HMCS Protector

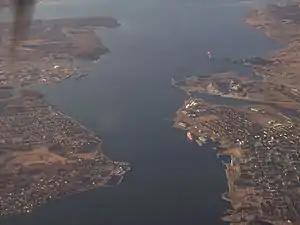
2008 aerial view of Sydney Harbour shows the location of the former HMCS "Protector". HMCS "Protector I" was on the right where the red vessel is docked at the wharves. HMCS "Projector II" was at upper left where today's Point Edward Sydport piers are visible.

After the war's end, the navy stopped using the commercial facilities on the Sydney waterfront (eastern side of the harbour). It continued to use HMCS "Protector" at Point Edward, on the western side of the harbour. During the 1950s, the base was renovated and it became Sydney's second largest employer, after the Dominion Steel and Coal Company's steel plant, with about 650 personnel stationed there. The Progressive Conservative Diefenbaker government tried to close it in 1958, but it was deemed useful by NATO allies during the early stages of the Cold War. It was finally decommissioned in 1964. In 1965, following the base's closure, the Canadian Coast Guard College was located in some of the unused navy facilities, and used the base's jetties. The college continued to use these facilities throughout the 1970s and early 1980s, until a custom-built campus opened on an adjacent property in Edwardsville in 1981.